Fists of Bruce Lee

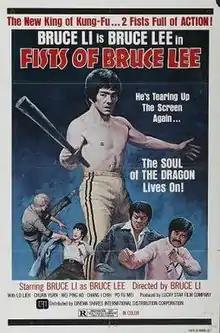
U.S. theatrical release poster

Fists of Bruce Lee is a 1979 Bruceploitation film starring Bruce Lee imitator, Bruce Li. Co-directed by Li and Kim Hyung-Joon, the film was released in Hong Kong on April 17, 1979.